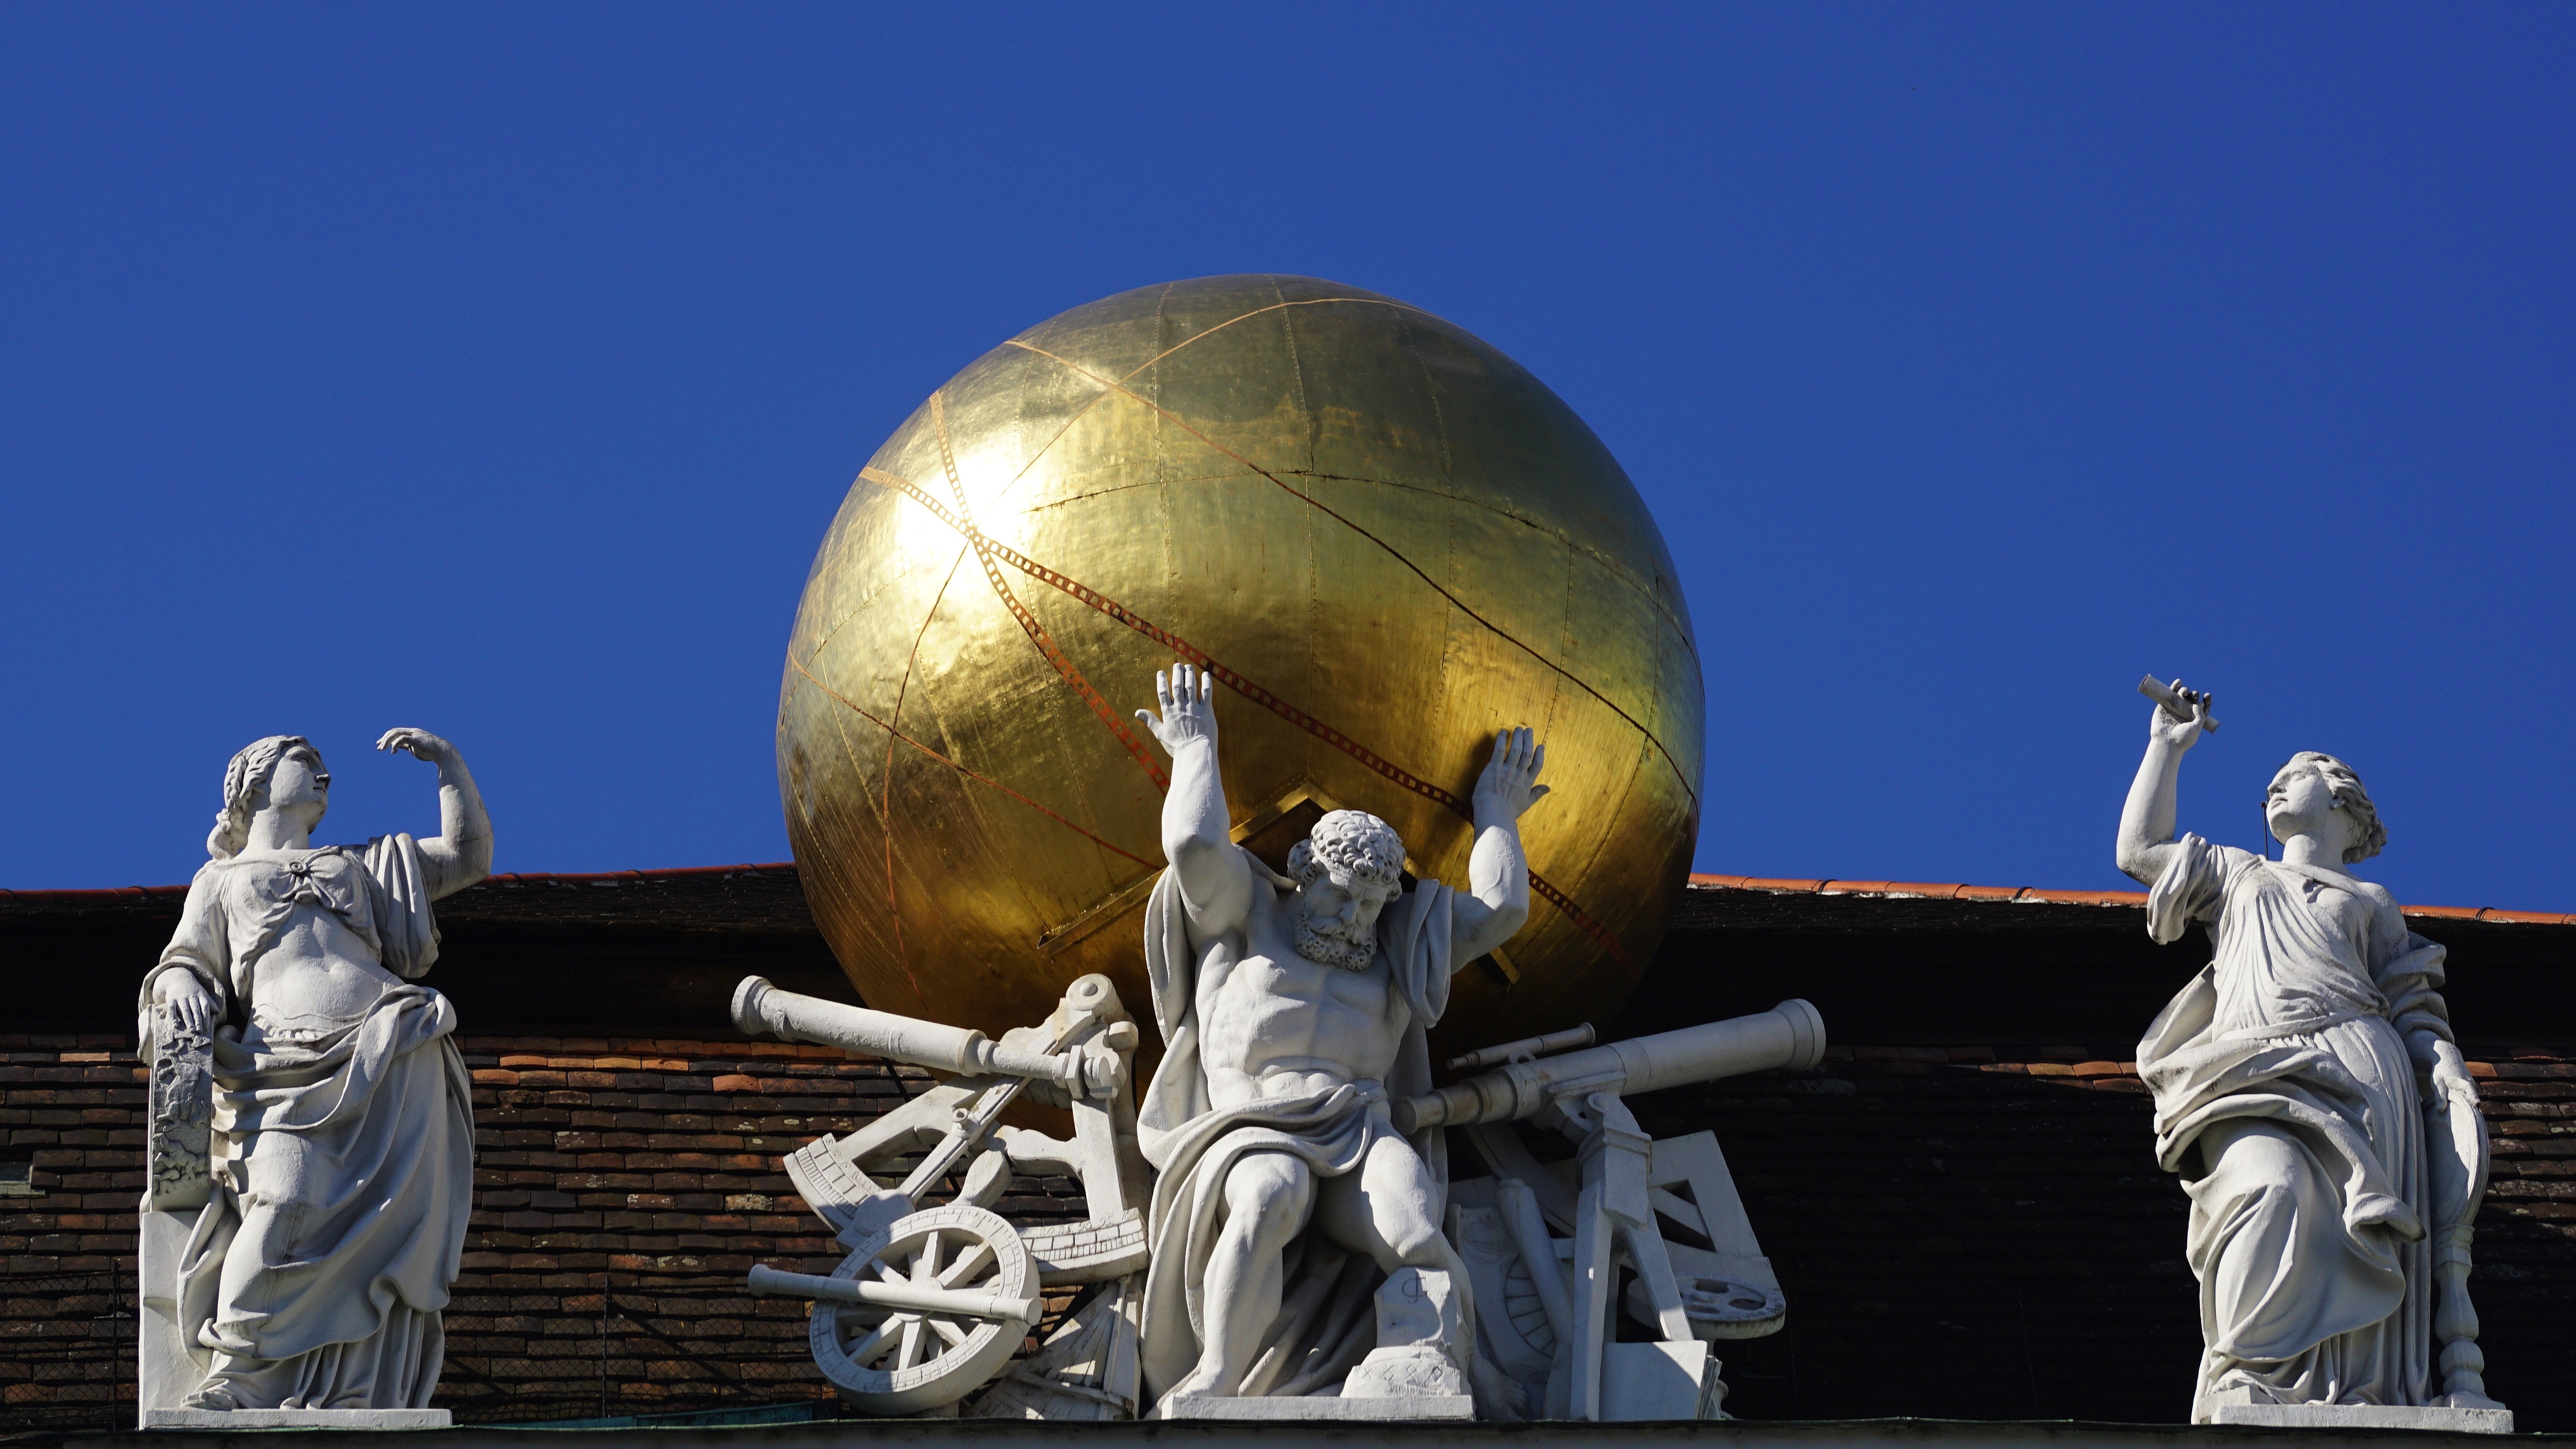
architecture, structure, roof, building, old, city, monument, downtown, statue, museum, castle, landmark, old building, world, austria, places of interest, sculpture, art, vienna, dome, historically, portal, monarchy, hofburg imperial palace, ancient history